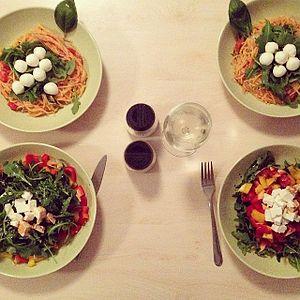
Le one pot pasta est une technique culinaire de cuisson des pâtes — et, par extension un ensemble de recettes — partagée notamment sur les réseaux sociaux et popularisée par Martha Stewart.